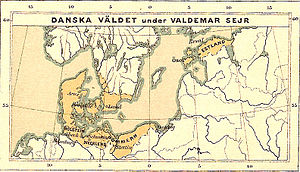
Valdemar Sejr / Liv og gerning / Problemer i Nordtyskland
Valdemar Sejrs besiddelser i Østersøimperiet.
Valdemar Sejr var konge af Danmark fra 1202 til sin død. Han var søn af Valdemar den Store og Sophia af Minsk. Han efterfulgte sin bror Knud 6., der døde barnløs. Juledag 1202 blev han kronet i Lund Domkirke af ærkebisp Anders Sunesen. I 1188 var han hertug af Slesvig.